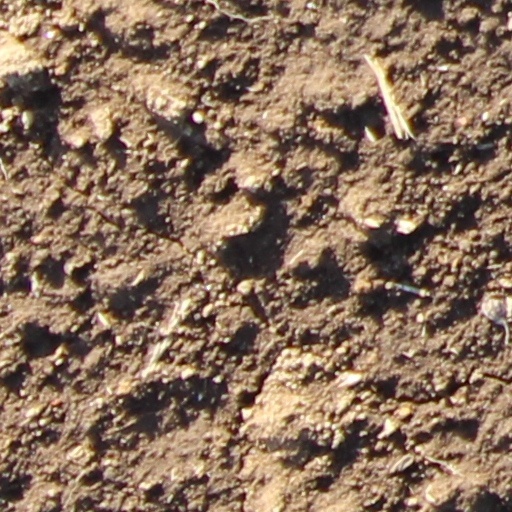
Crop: wheat